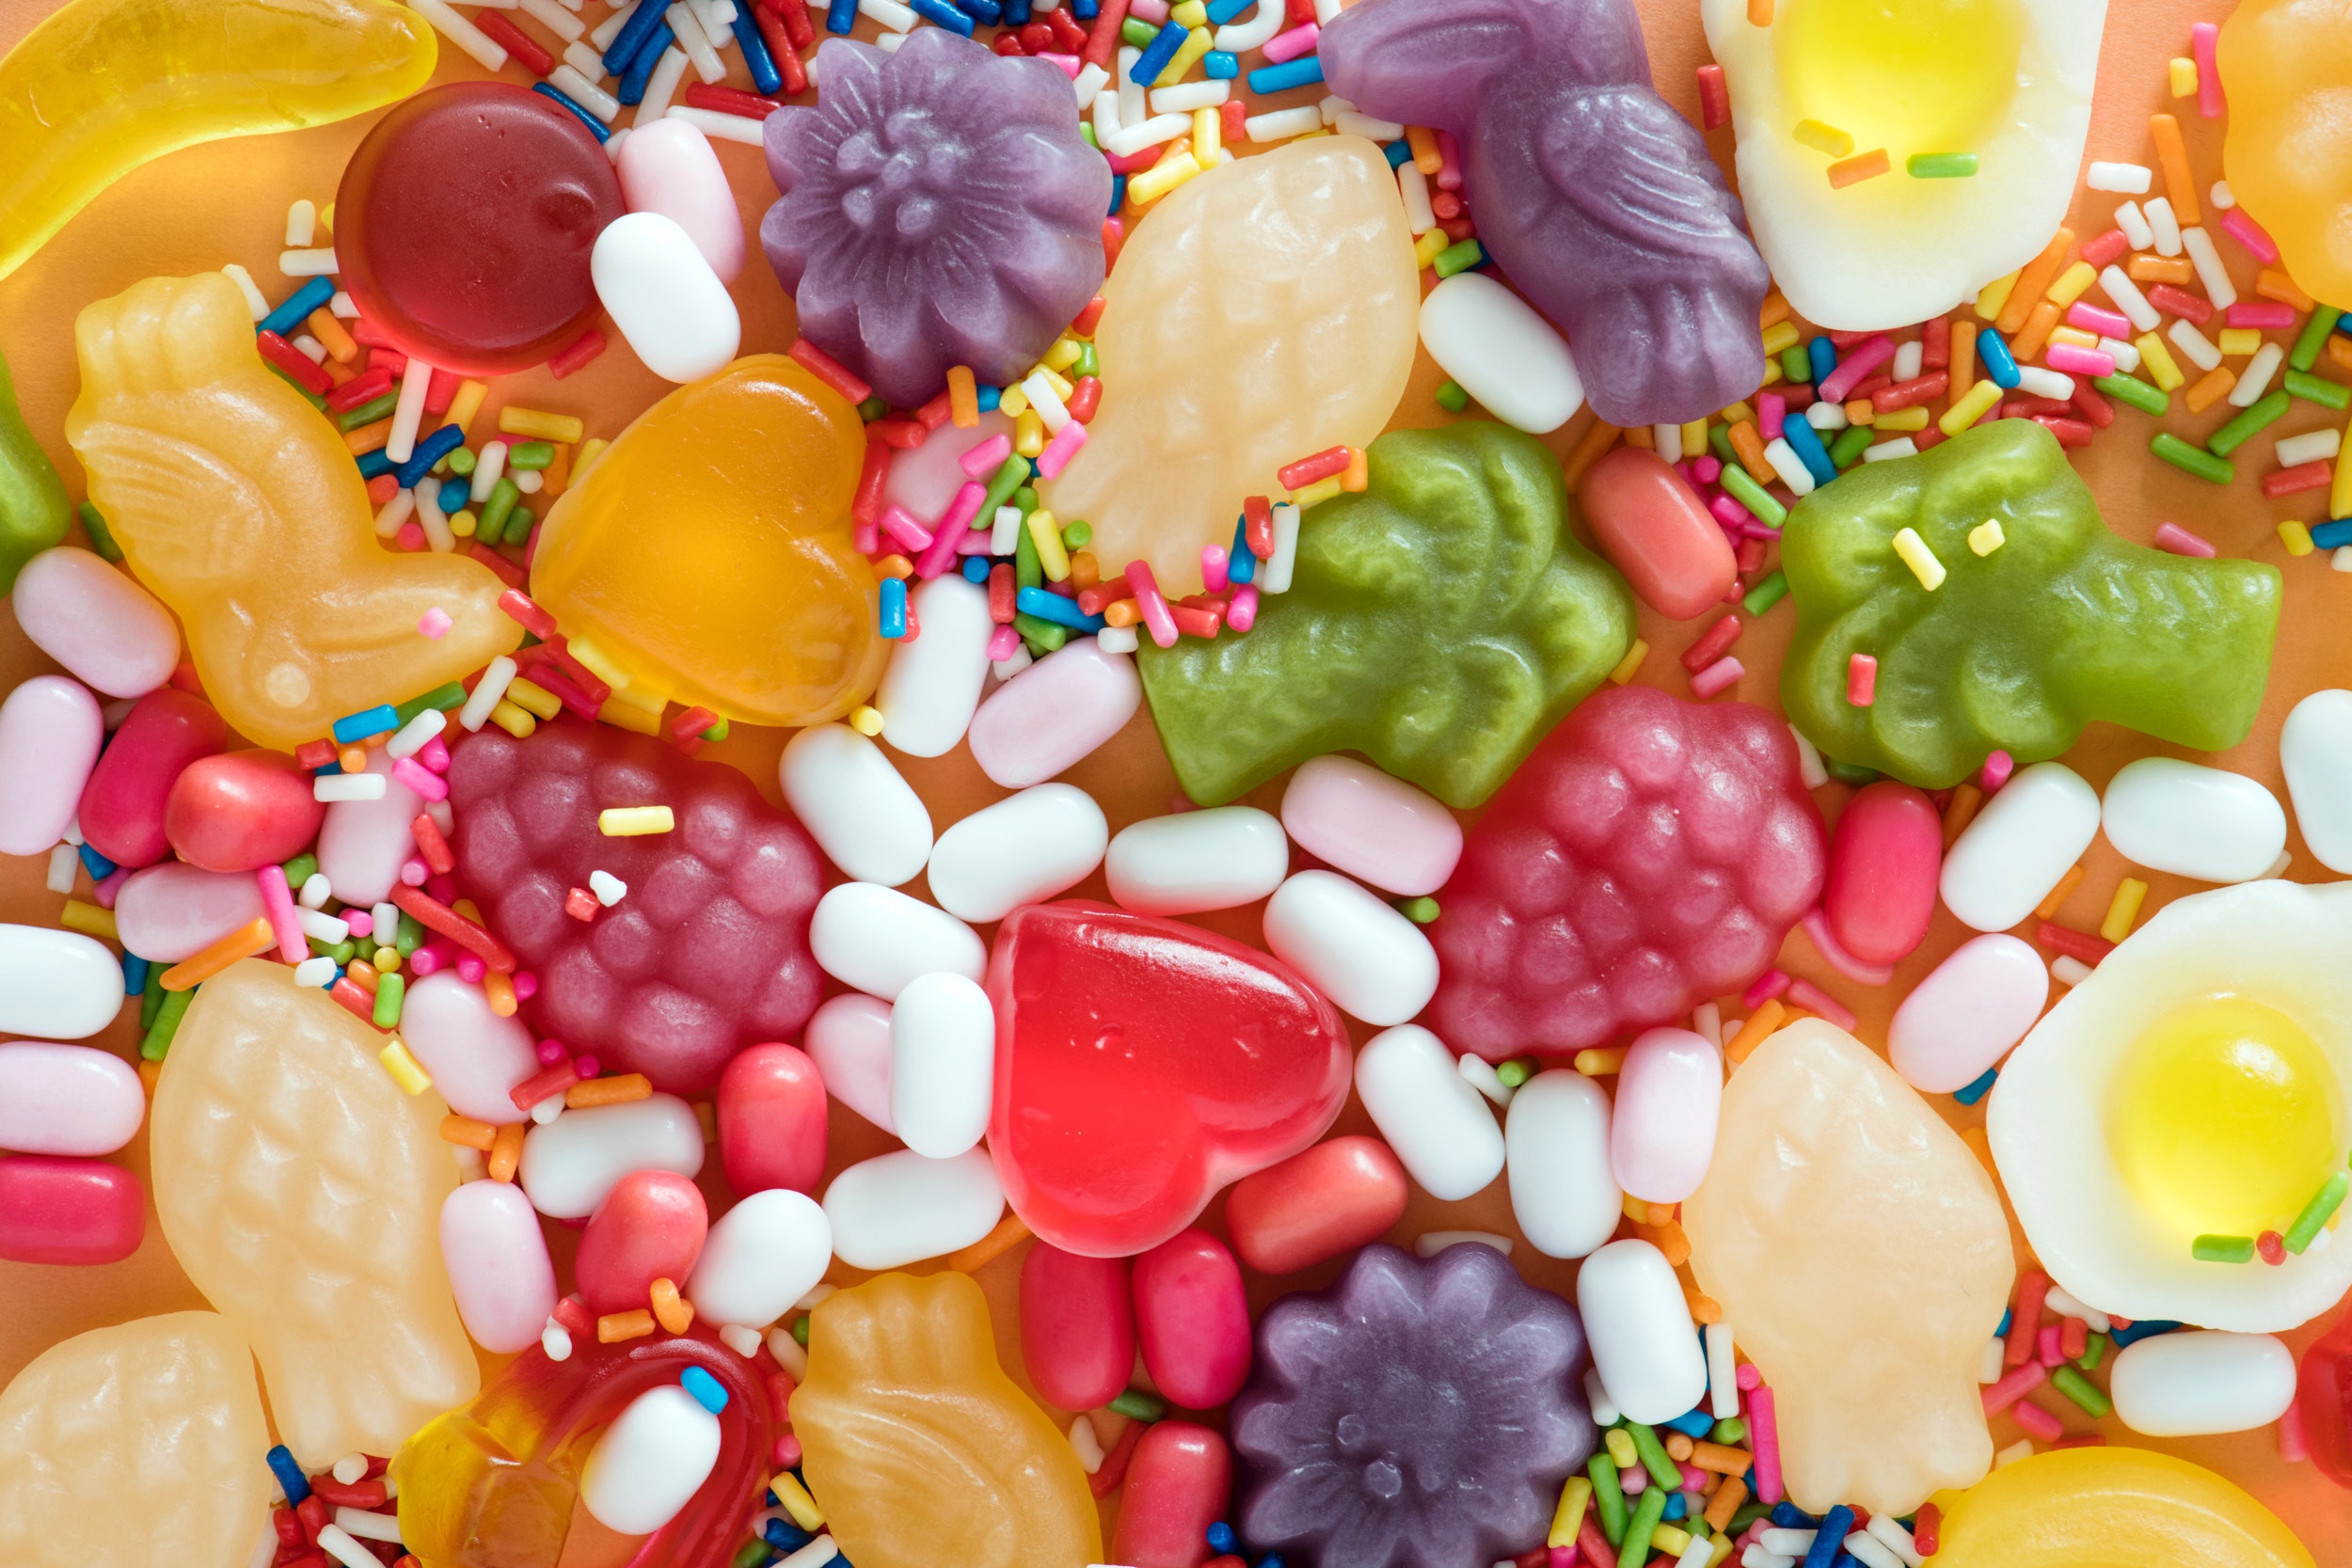
food, sweetness, confectionery, gummi candy, candy, cuisine, bonbon, dessert, snack, gumdrop, Tutti frutti, sprinkles, dish, ingredient, hard candy, wine gum